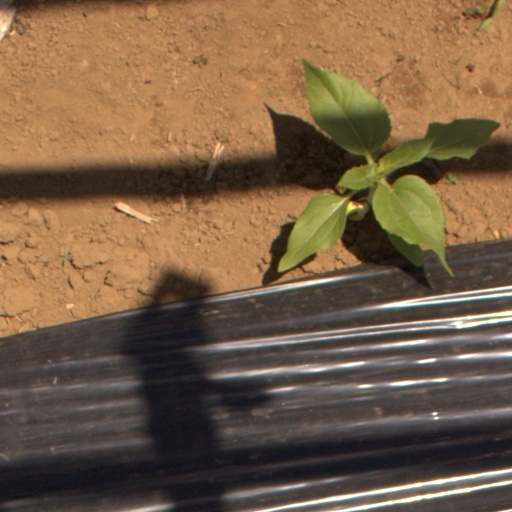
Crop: Jerusalem artichoke